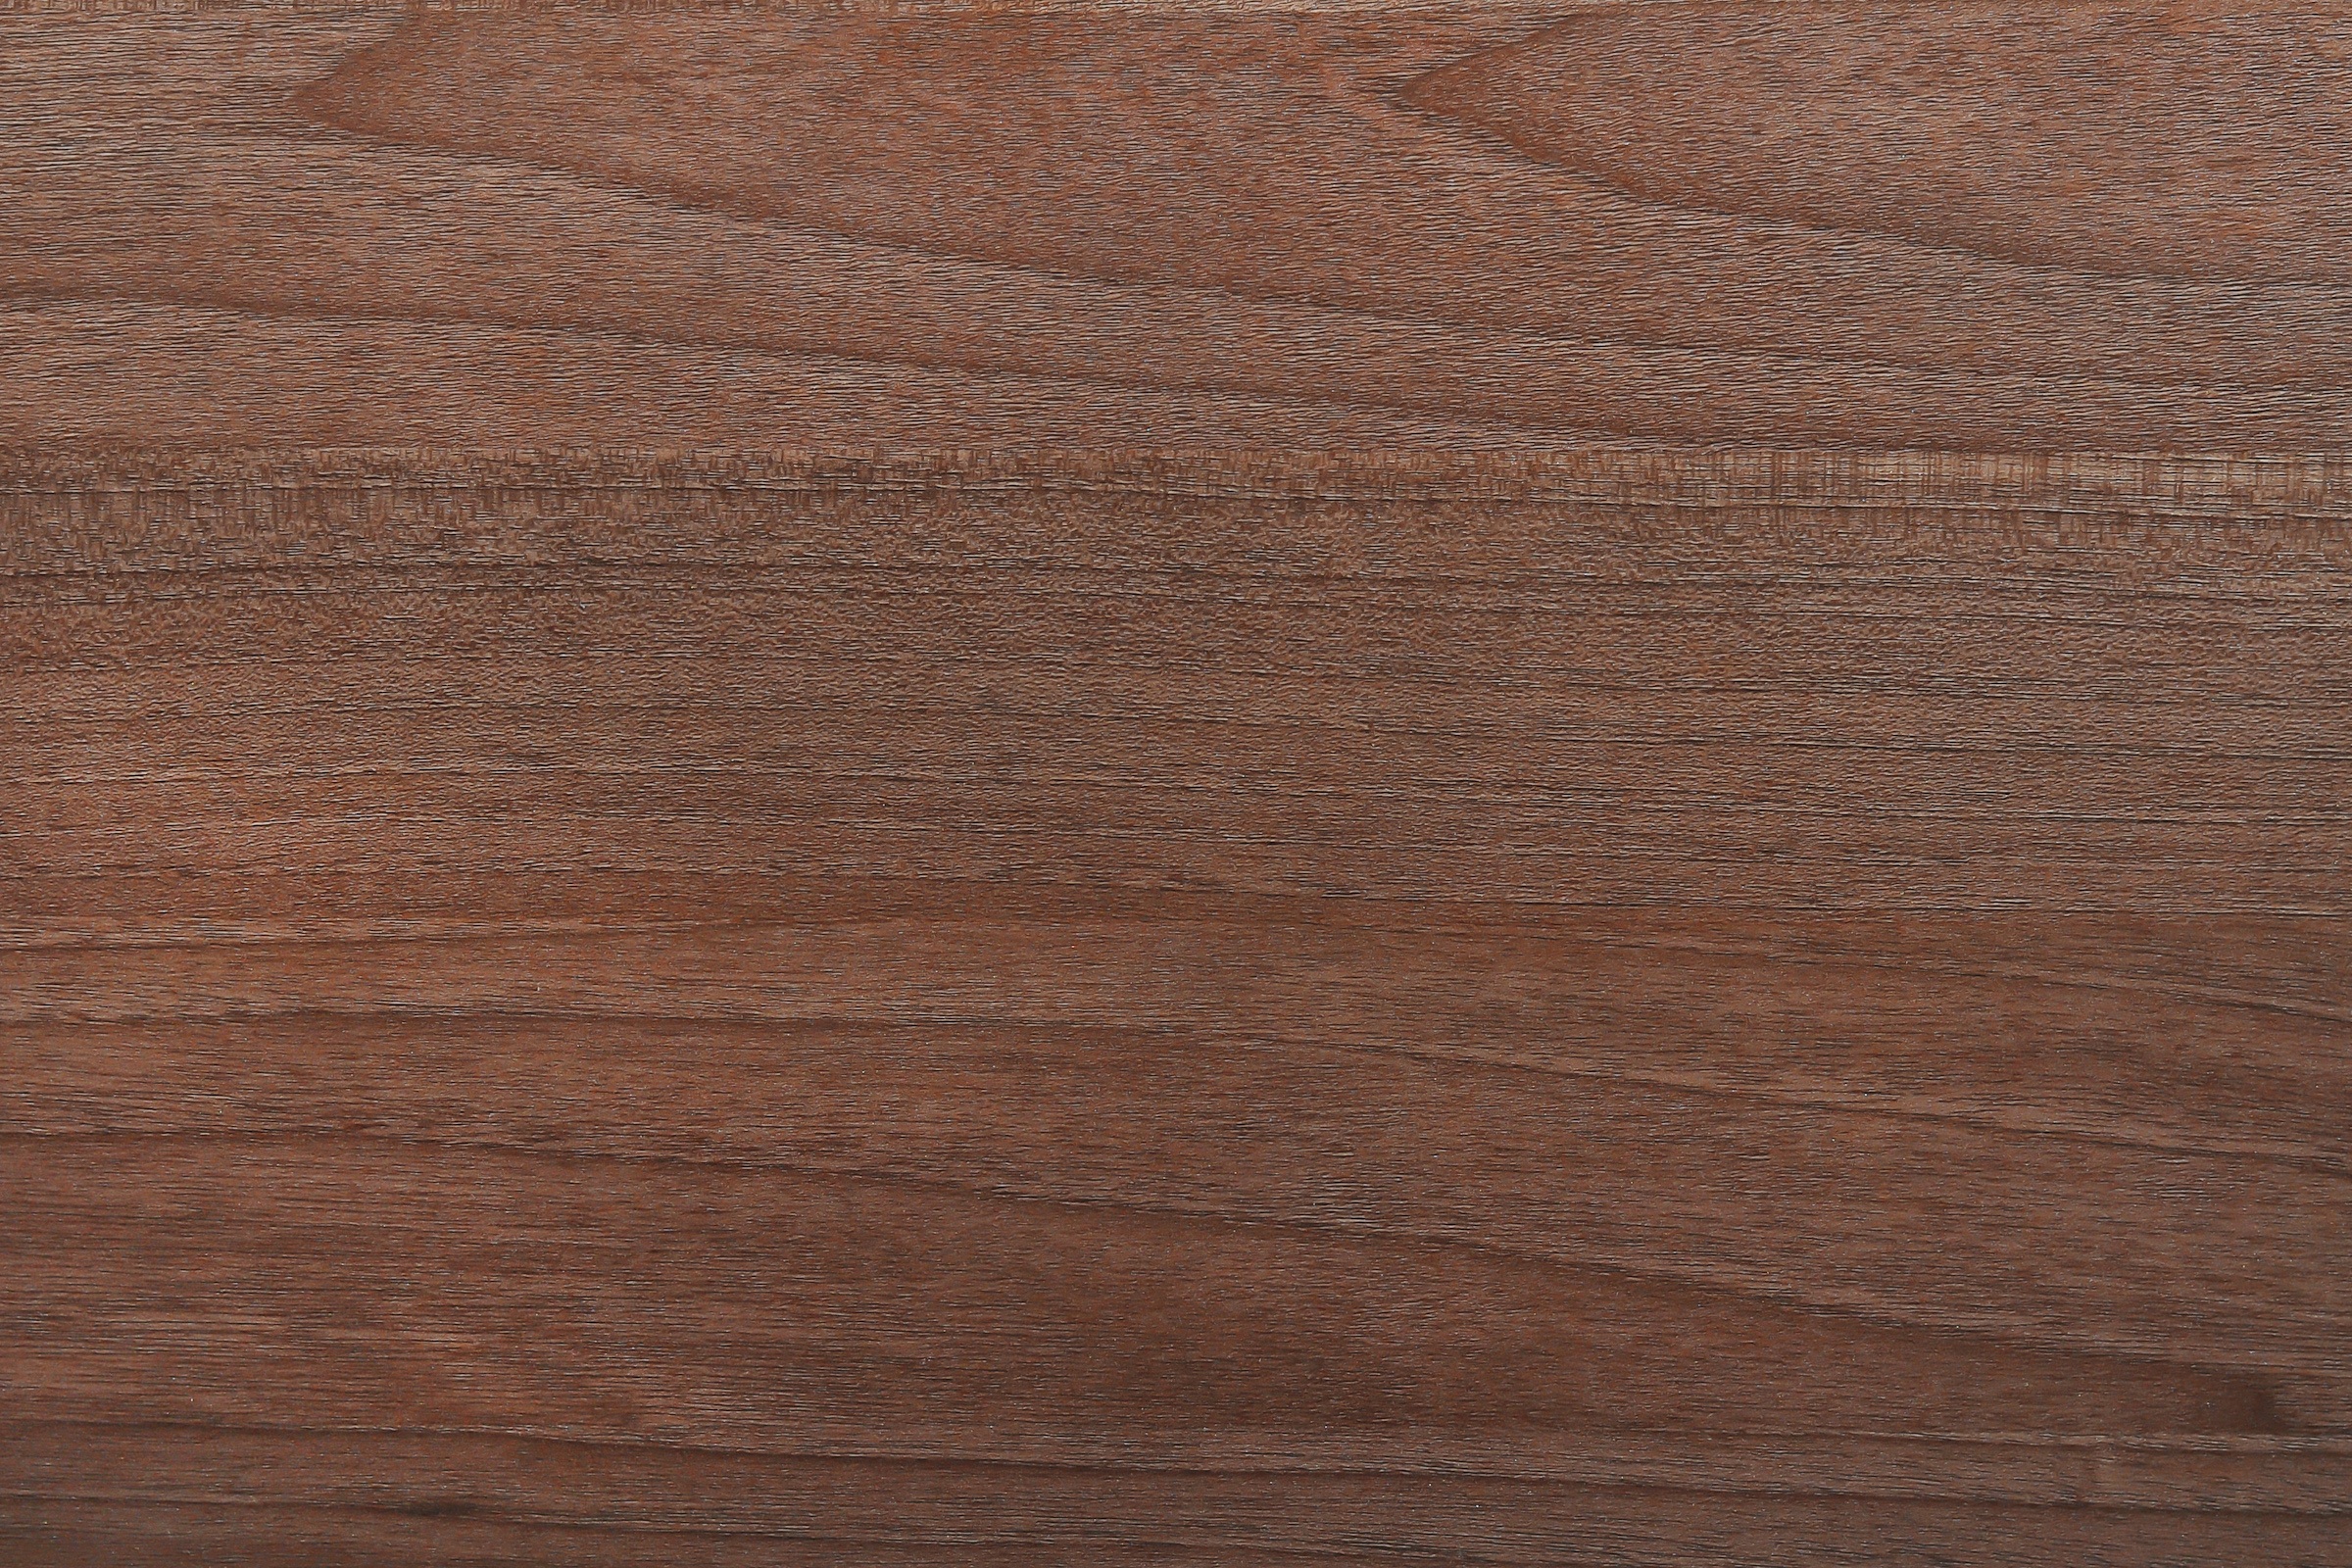
wood, texture, plank, floor, clear, smooth, brown, lumber, background, hardwood, fresno, flooring, plywood, wood flooring, varnish, laminate flooring, wood stain